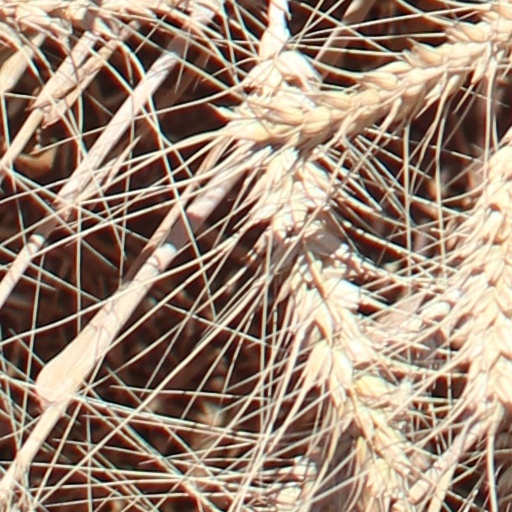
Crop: wheat